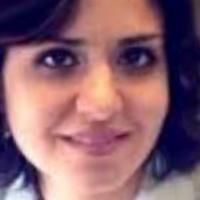
Age group: age 21-30